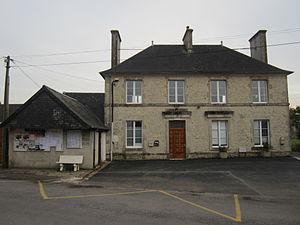
Liesville-sur-Douve, Manche
Liesville-sur-Douve est une commune française, située dans le département de la Manche en région Normandie, peuplée de 204 habitants.